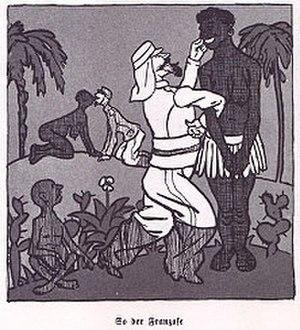
Simplicissimus est un hebdomadaire satirique allemand créé à Munich par Albert Langen et Thomas Theodor Heine en avril 1896 et ayant paru jusqu'en 1944.